Battle of Pákozd

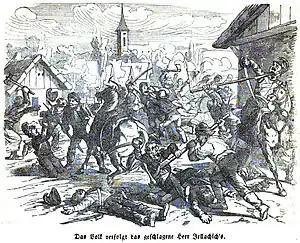
The Hungarian villagers attack the troops of Jelačić–German caricature

The reserve at Velence, was made up of a battalion of the line infantry, a battalion of Honvéd's and 3 battalions of volunteers, and 400 hussars, led by Major General Ádám Teleki. Relatively close to the left wing on the southern shore of Lake Velence was another Hungarian grouping. The commander of this detachment was Major Artúr Görgei. Since 27 August, Görgei had been the commander of the Danube–Tisza Interfluve Volunteer Mobile National Guard's Szolnok camp, and from 24 September he was the commander of Csepel Island. As the commander of the latter, his task was to prevent a possible crossing of the Roth division to the right bank of the Danube. On 26 September Görgei's troops were composed of 600 mobile national guards and 8 cannons, but on the same day, prime minister Batthyányi put under his command 1520 Hunyadi militias, and also around 800 volunteer mobile national guards with 4 cannons. Görgei divided these units, sending parts of them to Dunaföldvár and Adony. On 27 September Móga ordered Görgei to attack the right wing of the enemy with all forces at his disposition because he believed that the main battle with Jelačić will be the next day. On 28 September, one company of the Jászkun battalion was stationed in Tököl, one in Szigetújfalu, one in Ercsi, and one at Lórév; each company, except the one from Ercsi, had four guns. Between 5–6 o'clock that evening, Görgei with 140–150 men of the Hunyadi militia went on a reconnaissance from Adony, but later he split this unit, sending 20 men towards Velence, 60–70 towards Seregélyes, while himself rode with 80 men towards Sárosd, arriving there on 29 at midnight. He reinforced the detachment from Seregélyes with 40 men and in order to secure their position, he sent 60 militias to Szolgaegyháza.